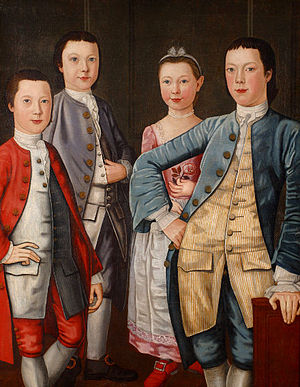
Portrætmaleri / Galleri
Portrætmaleri er en genre inden for malerkunsten, der viser mennesker, dyr og selv livløse genstande. Ud over i maleri kan portrætter laves i marmor, bronze, elfenben, træ, keramik, ætsning, litografi, fotografi, selv video og digitale medier.